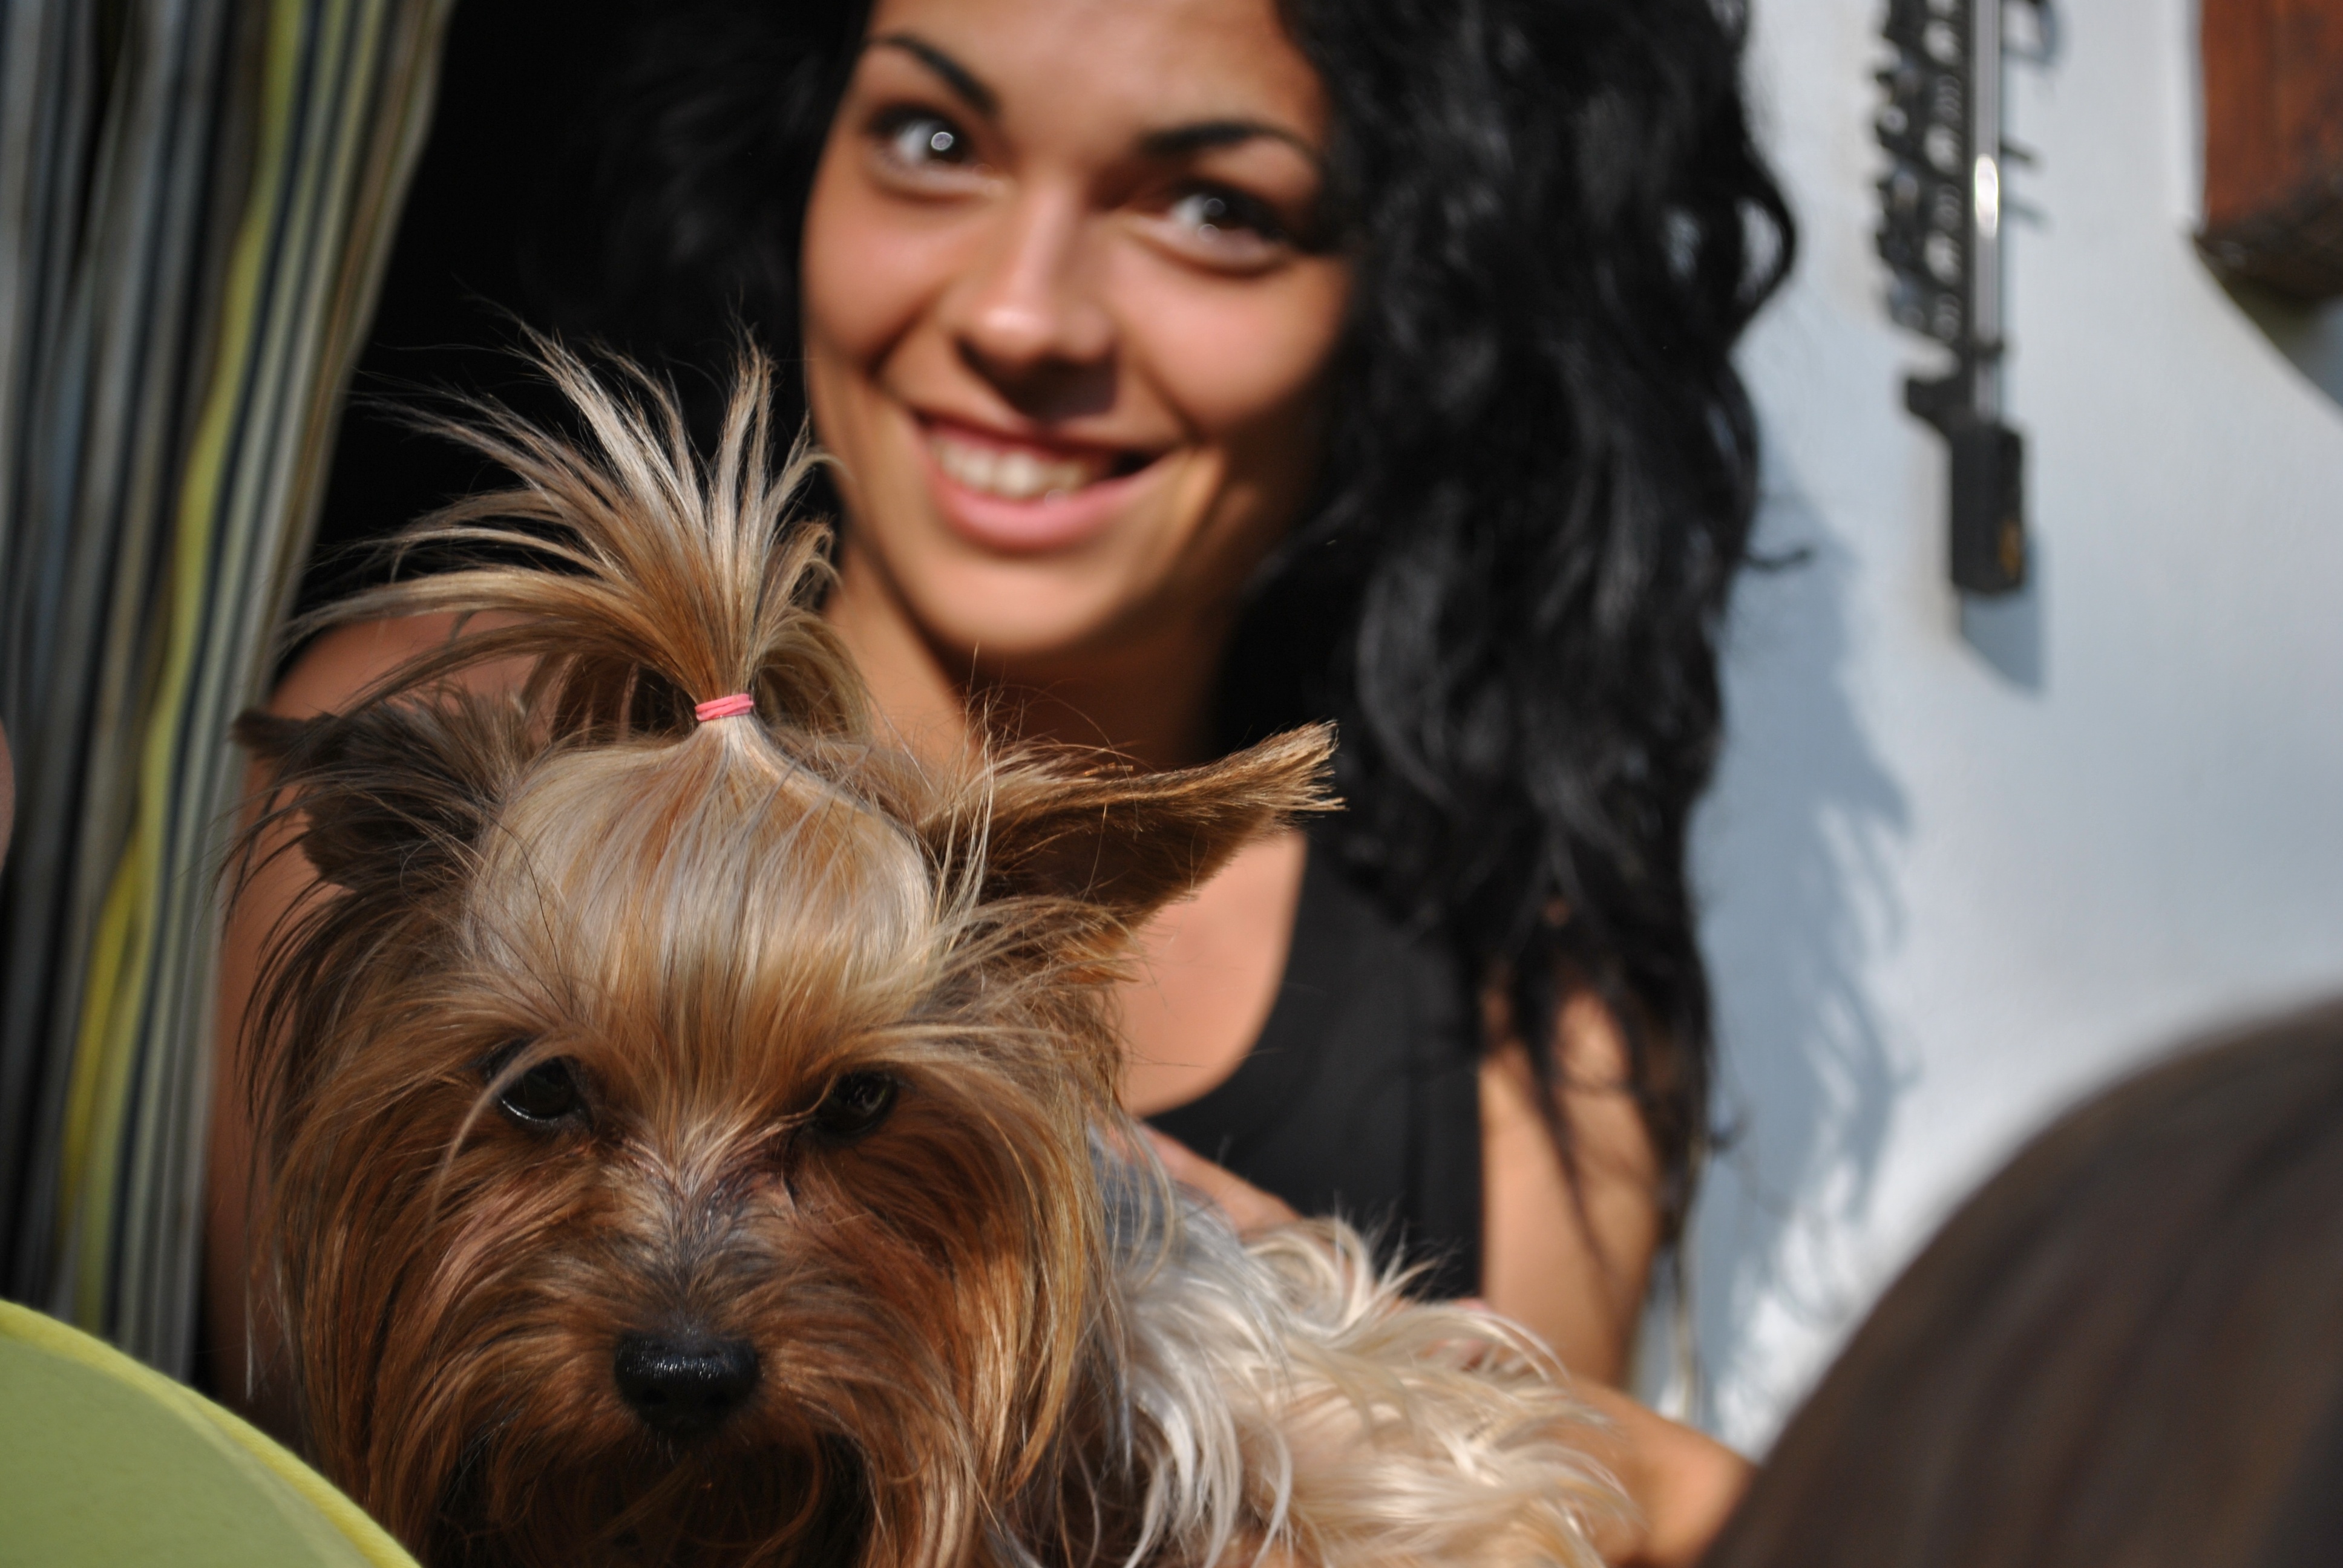
girl, puppy, dog, animal, canine, pet, young, mammal, smiling, friend, fun, domestic, adorable, terrier, yorkshire terrier, happy friends, dog like mammal